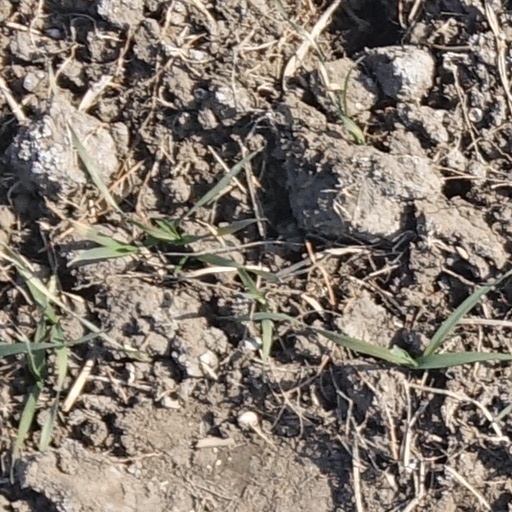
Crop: wheat